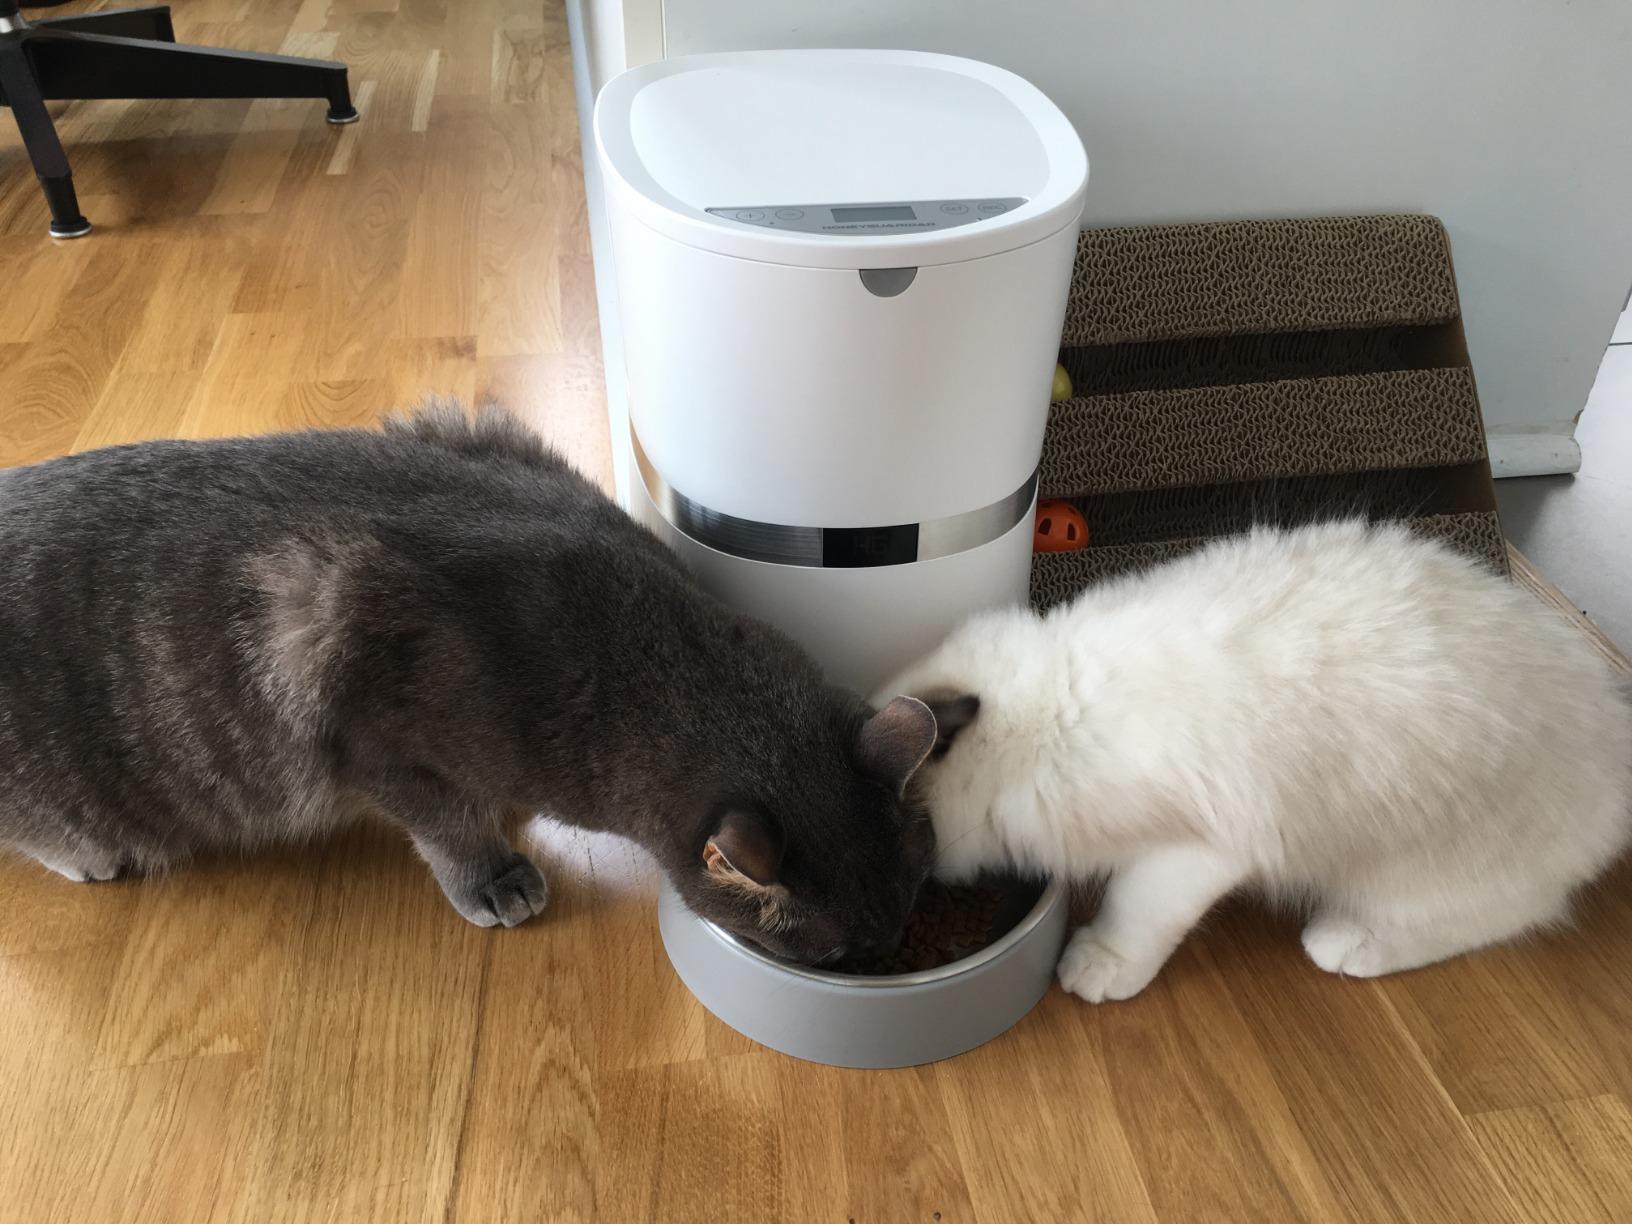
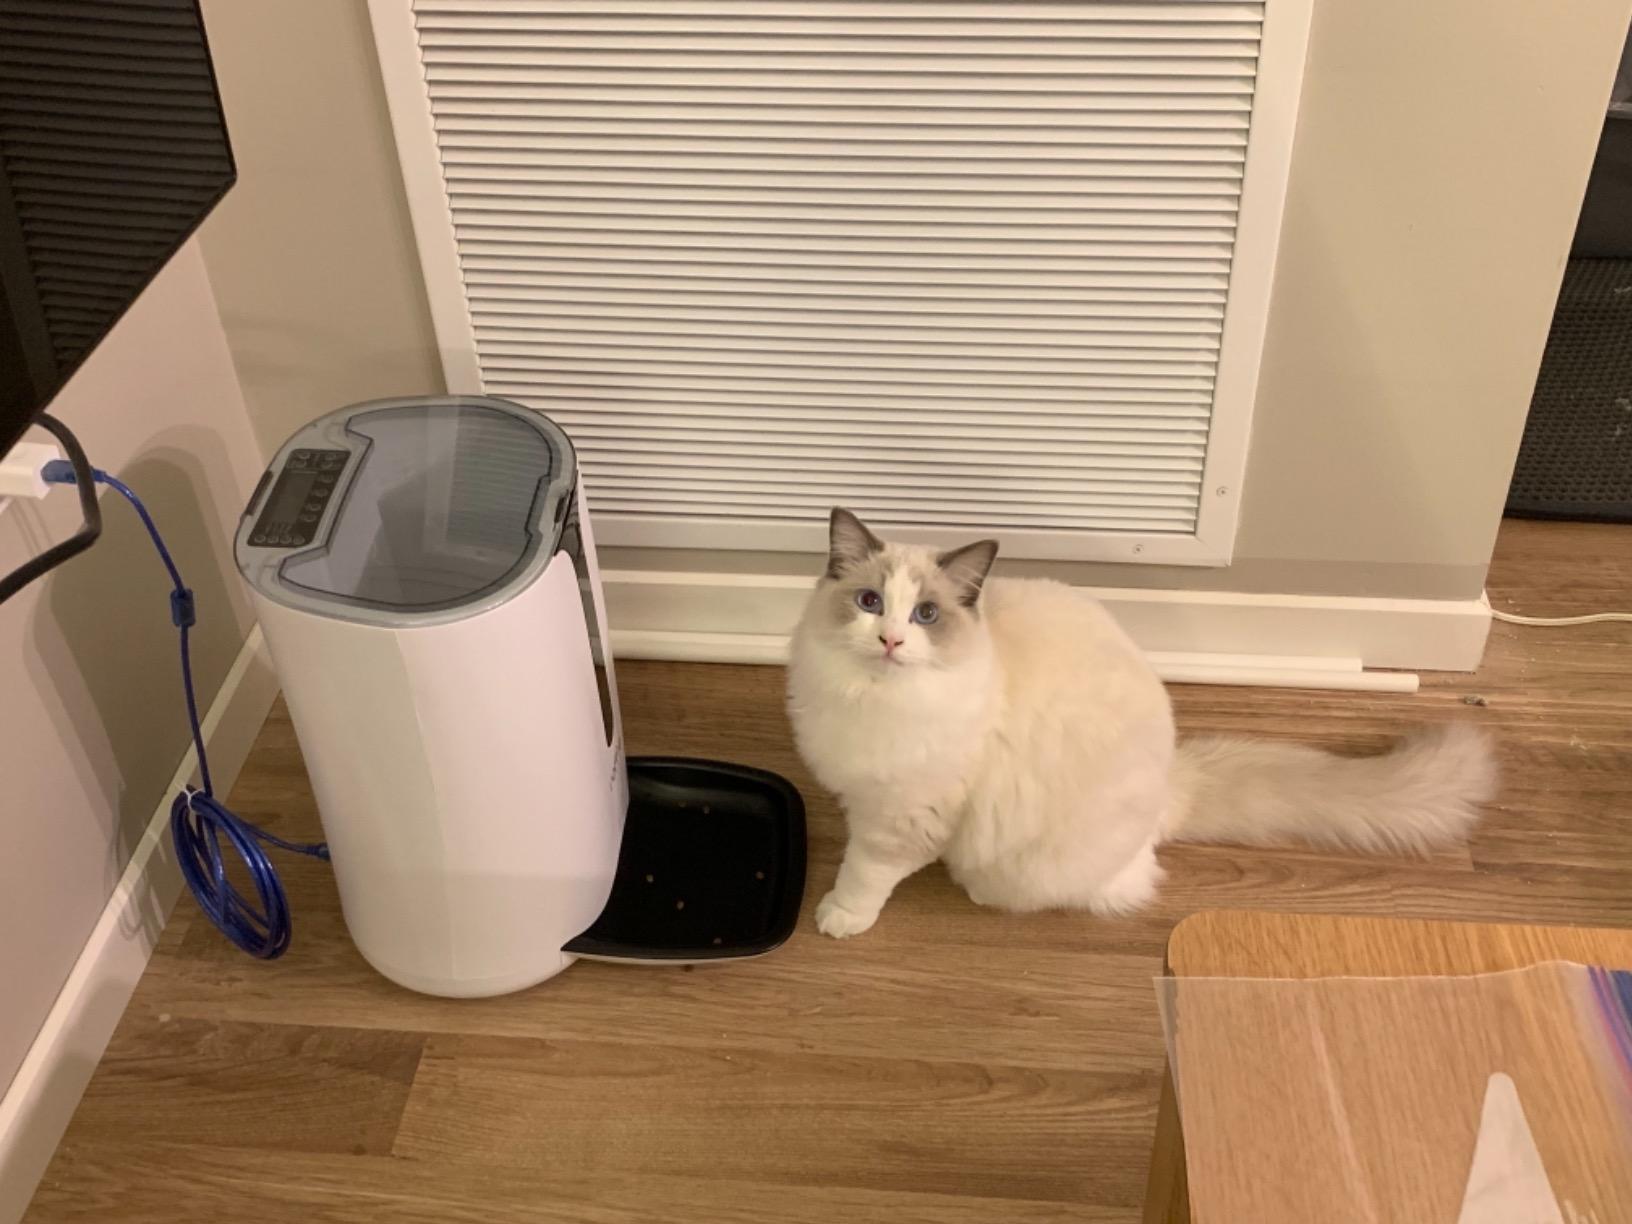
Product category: items_feeder
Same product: no